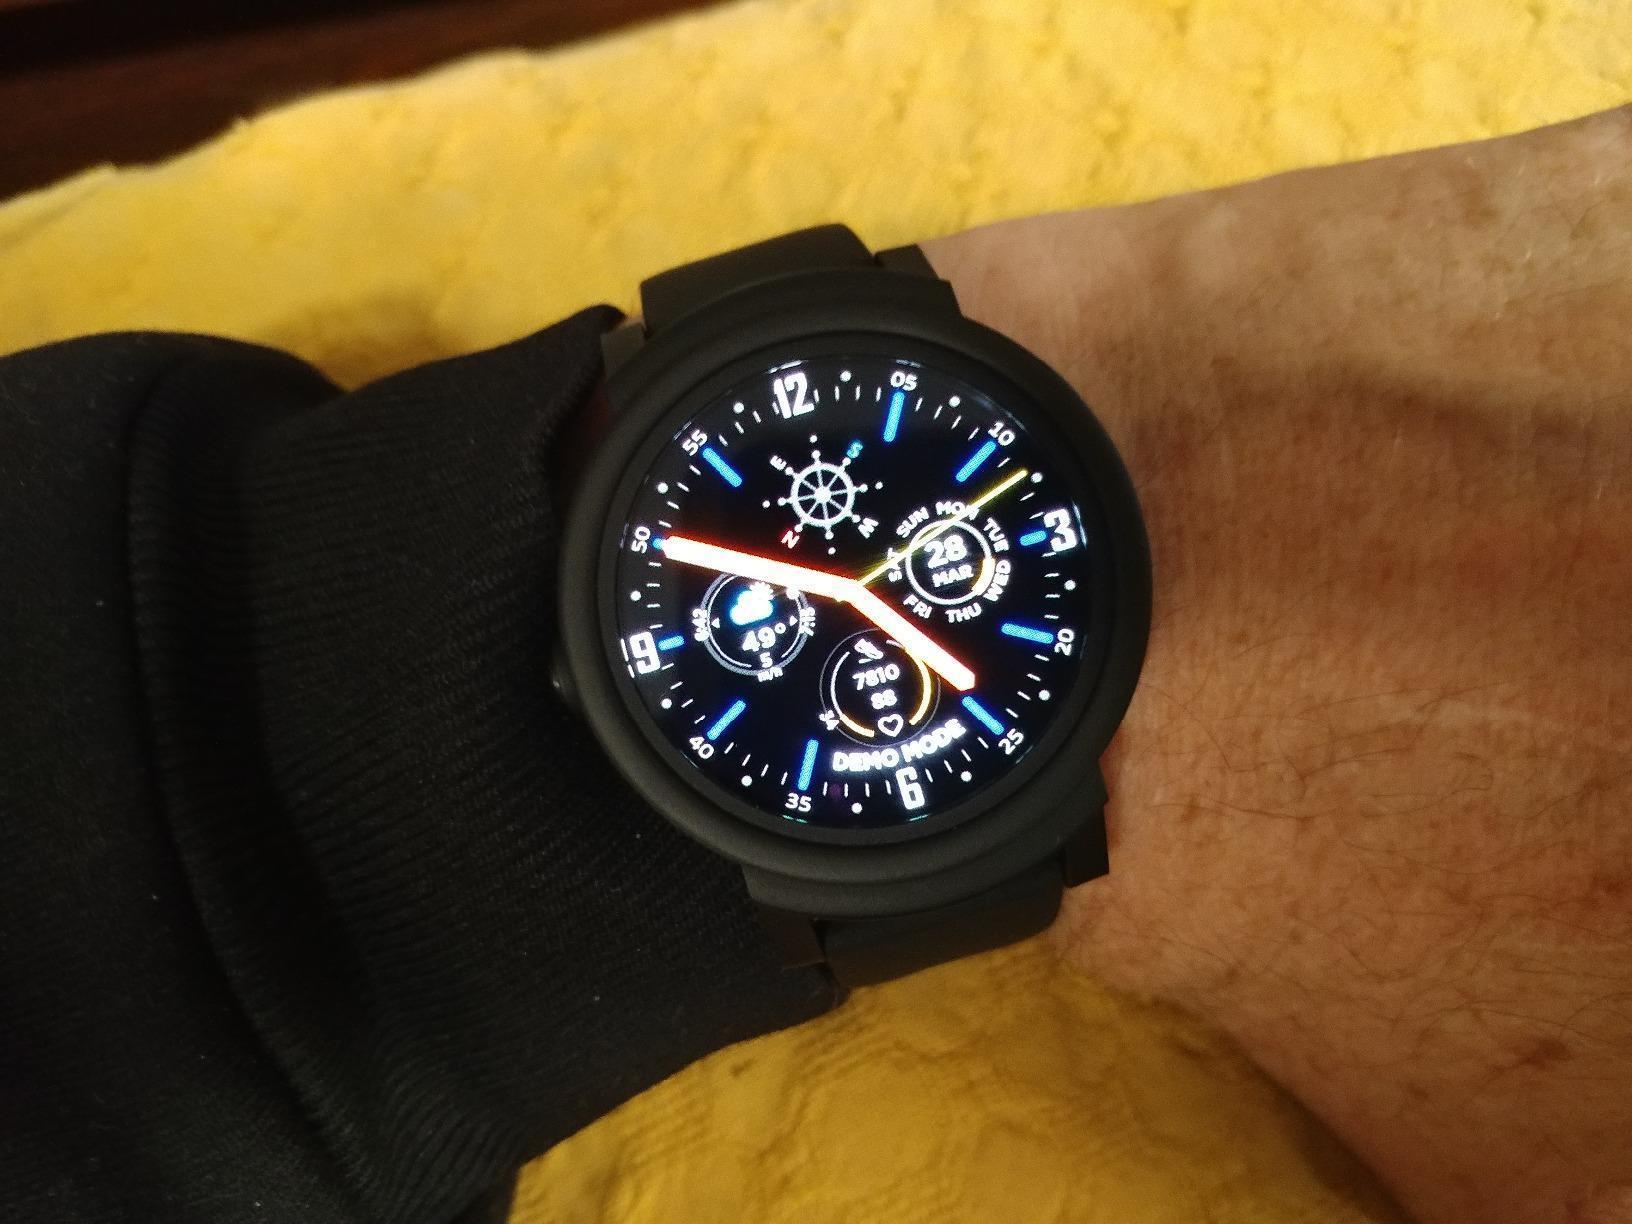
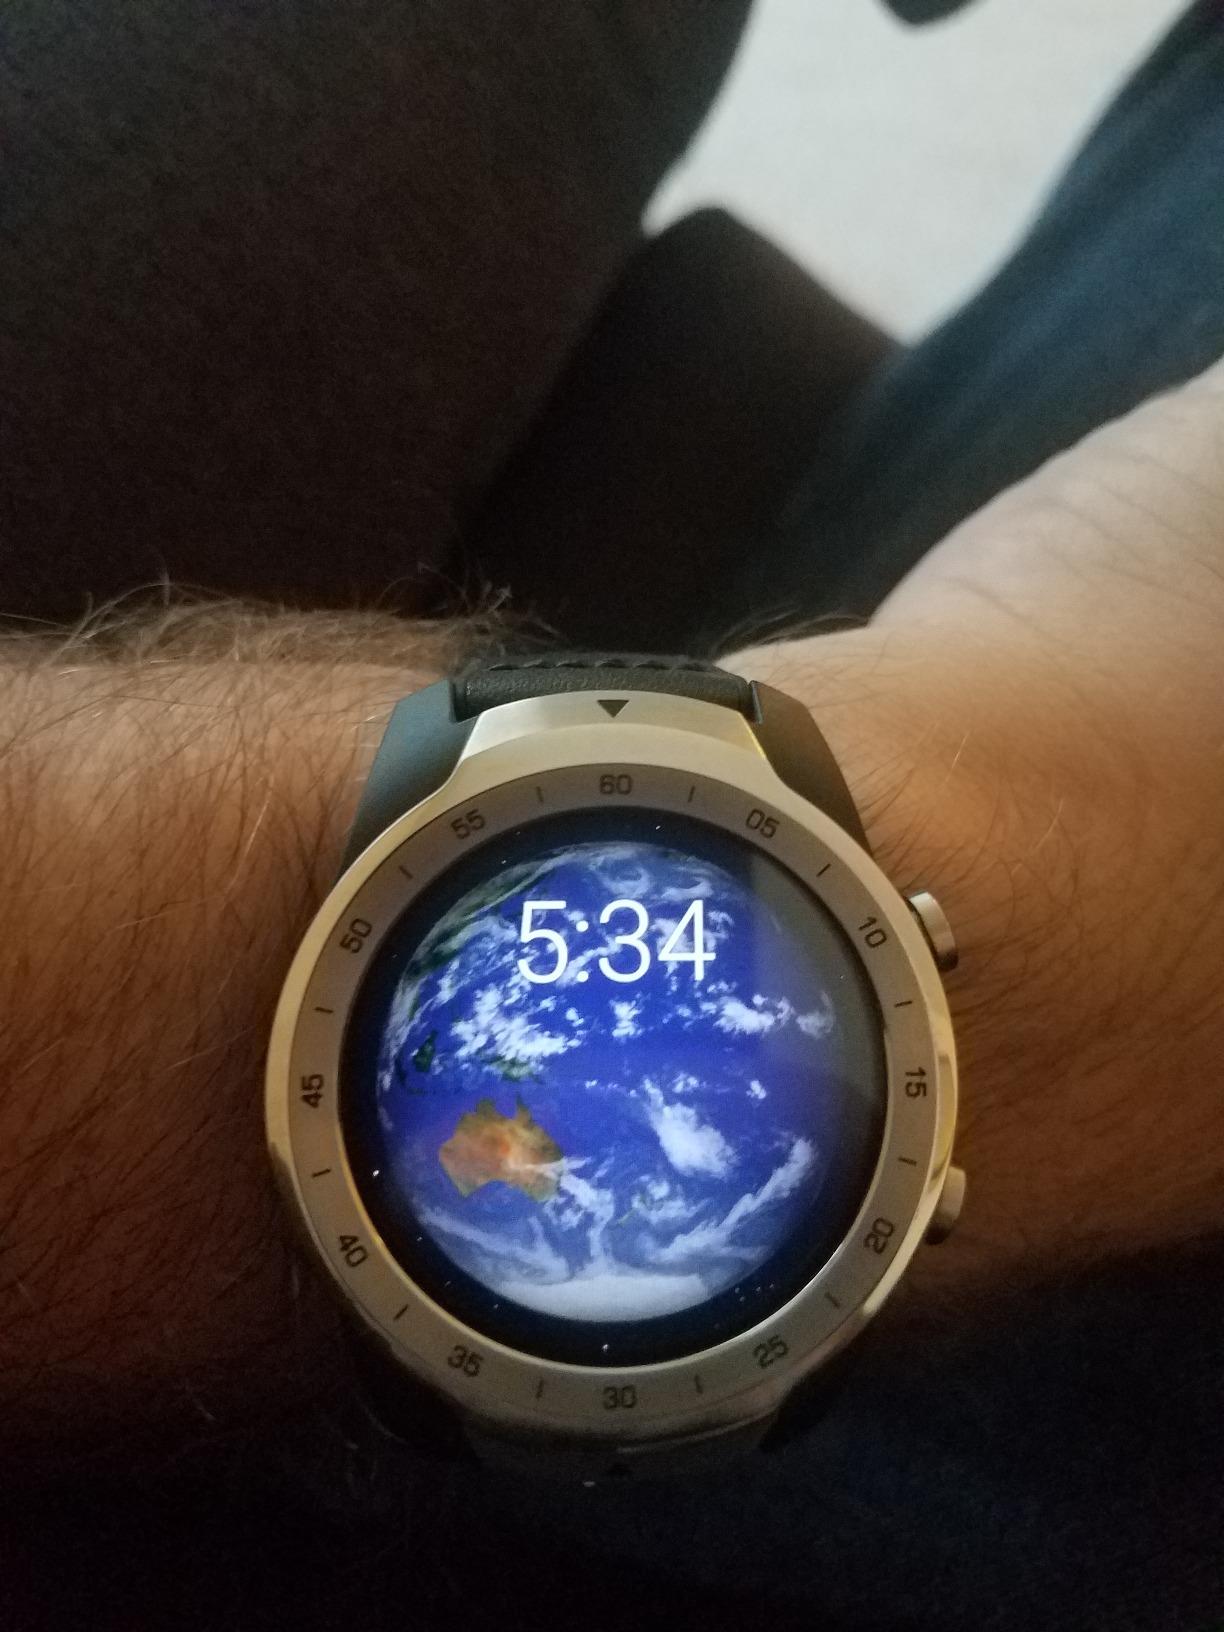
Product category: smartwatch
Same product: no